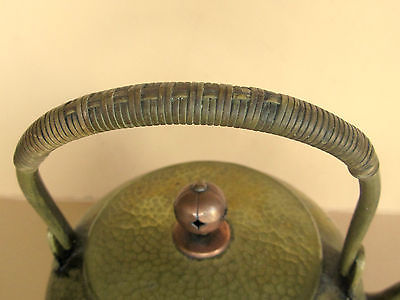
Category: kettle